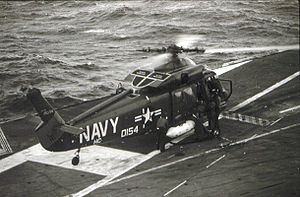
Kaman H-2 Seasprite / Design og udvikling
En UH-2C om bord på USS Hancock mellem juli 1968 og marts 1969.
Kaman H-2 Seasprite er en skibsbaseret helikopter, oprindeligt udviklet i slutningen af 1950'erne af United States Navy som en hurtig alsidig helikopter. I 1970'erne udviklede man en ASW-variant samt udvikling af muligheden for at medbringe sømålsmissiler. Dette betød at de fleste af de forskellige modeller der var udviklet i løbet af det første årti blev konverteret til SH-2 Seasprite-varianten i starten af 1970'erne. Denne helikopter var i stand til at fungere som moderenhedens forlængede arm med hensyn billedeopklaring, sensorer og våbenaflevering imod forskellige typer trusler såsom undervandsbåde og skibe. H-2-varianterne blev benyttet i US Navy fra 1960'erne frem til 2001 hvor den sidste SH-2G Super Seasprite blev udfaset.